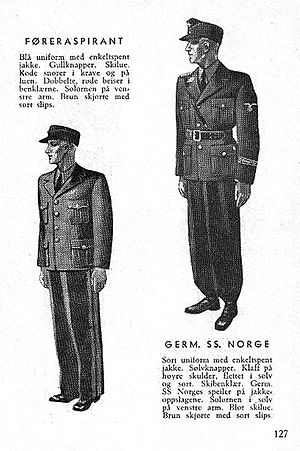
Nasjonal Samling / Uniformer
Nasjonal Samling var et norsk politisk parti stiftet 13. maj 1933 under ledelse af Vidkun Quisling. Partiets officielle stiftelsesdato var 17. maj 1933. Generalsekretær var fra 1934 Rolf Jørgen Fuglesang. Ved stortingsvalgene i 1933 og 1936 fik NS omkring 2% af stemmerne og dermed ingen mandater i Stortinget. Ideologien blev efter 1934 orienteret mod nazismen og fascismen.